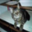
Label: cat